New York State Route 78

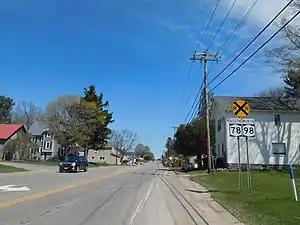
NY 78 southbound along the wrong-way concurrency through Java Center with NY 98 northbound

NY 78 bends northwest on Main Street and out of Java Center as a two-lane rural roadway through the town of Java. The route soon drops the Main Street moniker, winding northwest into an intersection with CR 44 (Curriers Road). After CR 44, NY 78 runs northwest as a two-lane residential road, passing numerous houses before intersecting with the eastern terminus of CR 15 (Holland Road). After an intersection with Elm Road, NY 78 regains the Main Street moniker, crossing into the town of Sheldon and into the hamlet of Strykersville. Through Strykersville, NY 78 is a two-lane residential street, intersecting with the western terminus of CR 9 (Perry Road) and the southern terminus of CR 35 (Dutch Hollow Road).